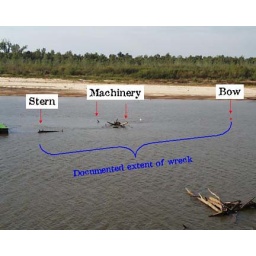
A 19th century sternwheeler uncovered in Red river by low water levels. South of Valliant Oklahoma.